Arboretum des Prés des Culands

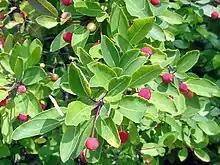
Landscape of Arboretum des Prés des Culands

The Arboretum des Prés des Culands (2 hectares), also known as the Conservatoire national d'Ilex, is a private arboretum specializing in Ilex (holly) varieties. It is located at La Nivelle, Meung-sur-Loire, Loiret, Centre-Val de Loire, France, and open by appointment; an admission fee is charged.